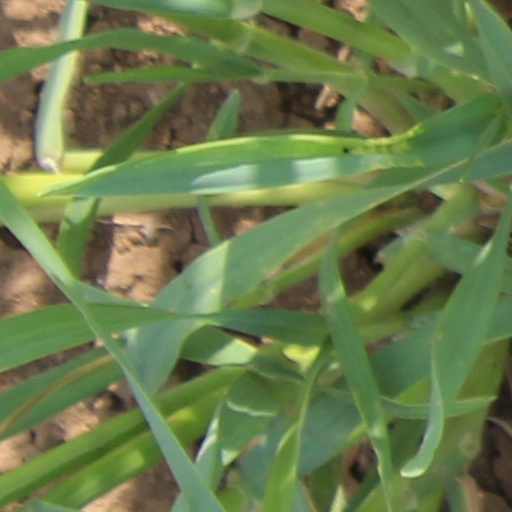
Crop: wheat